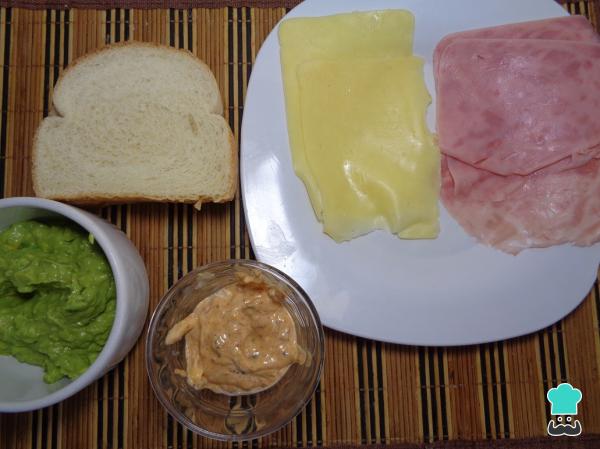
Deja listos todos los ingredientes sobre la mesa de trabajar para asegurarte de que no te falta ninguno y empezar a descubrir cómo hacer niño envuelto.